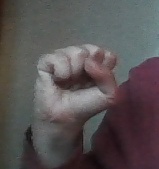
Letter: saad